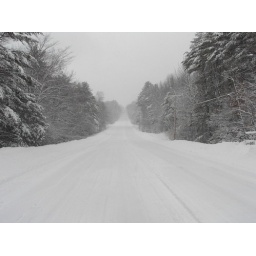
A picture I took of the road near my house during a snowy day. Lighter.